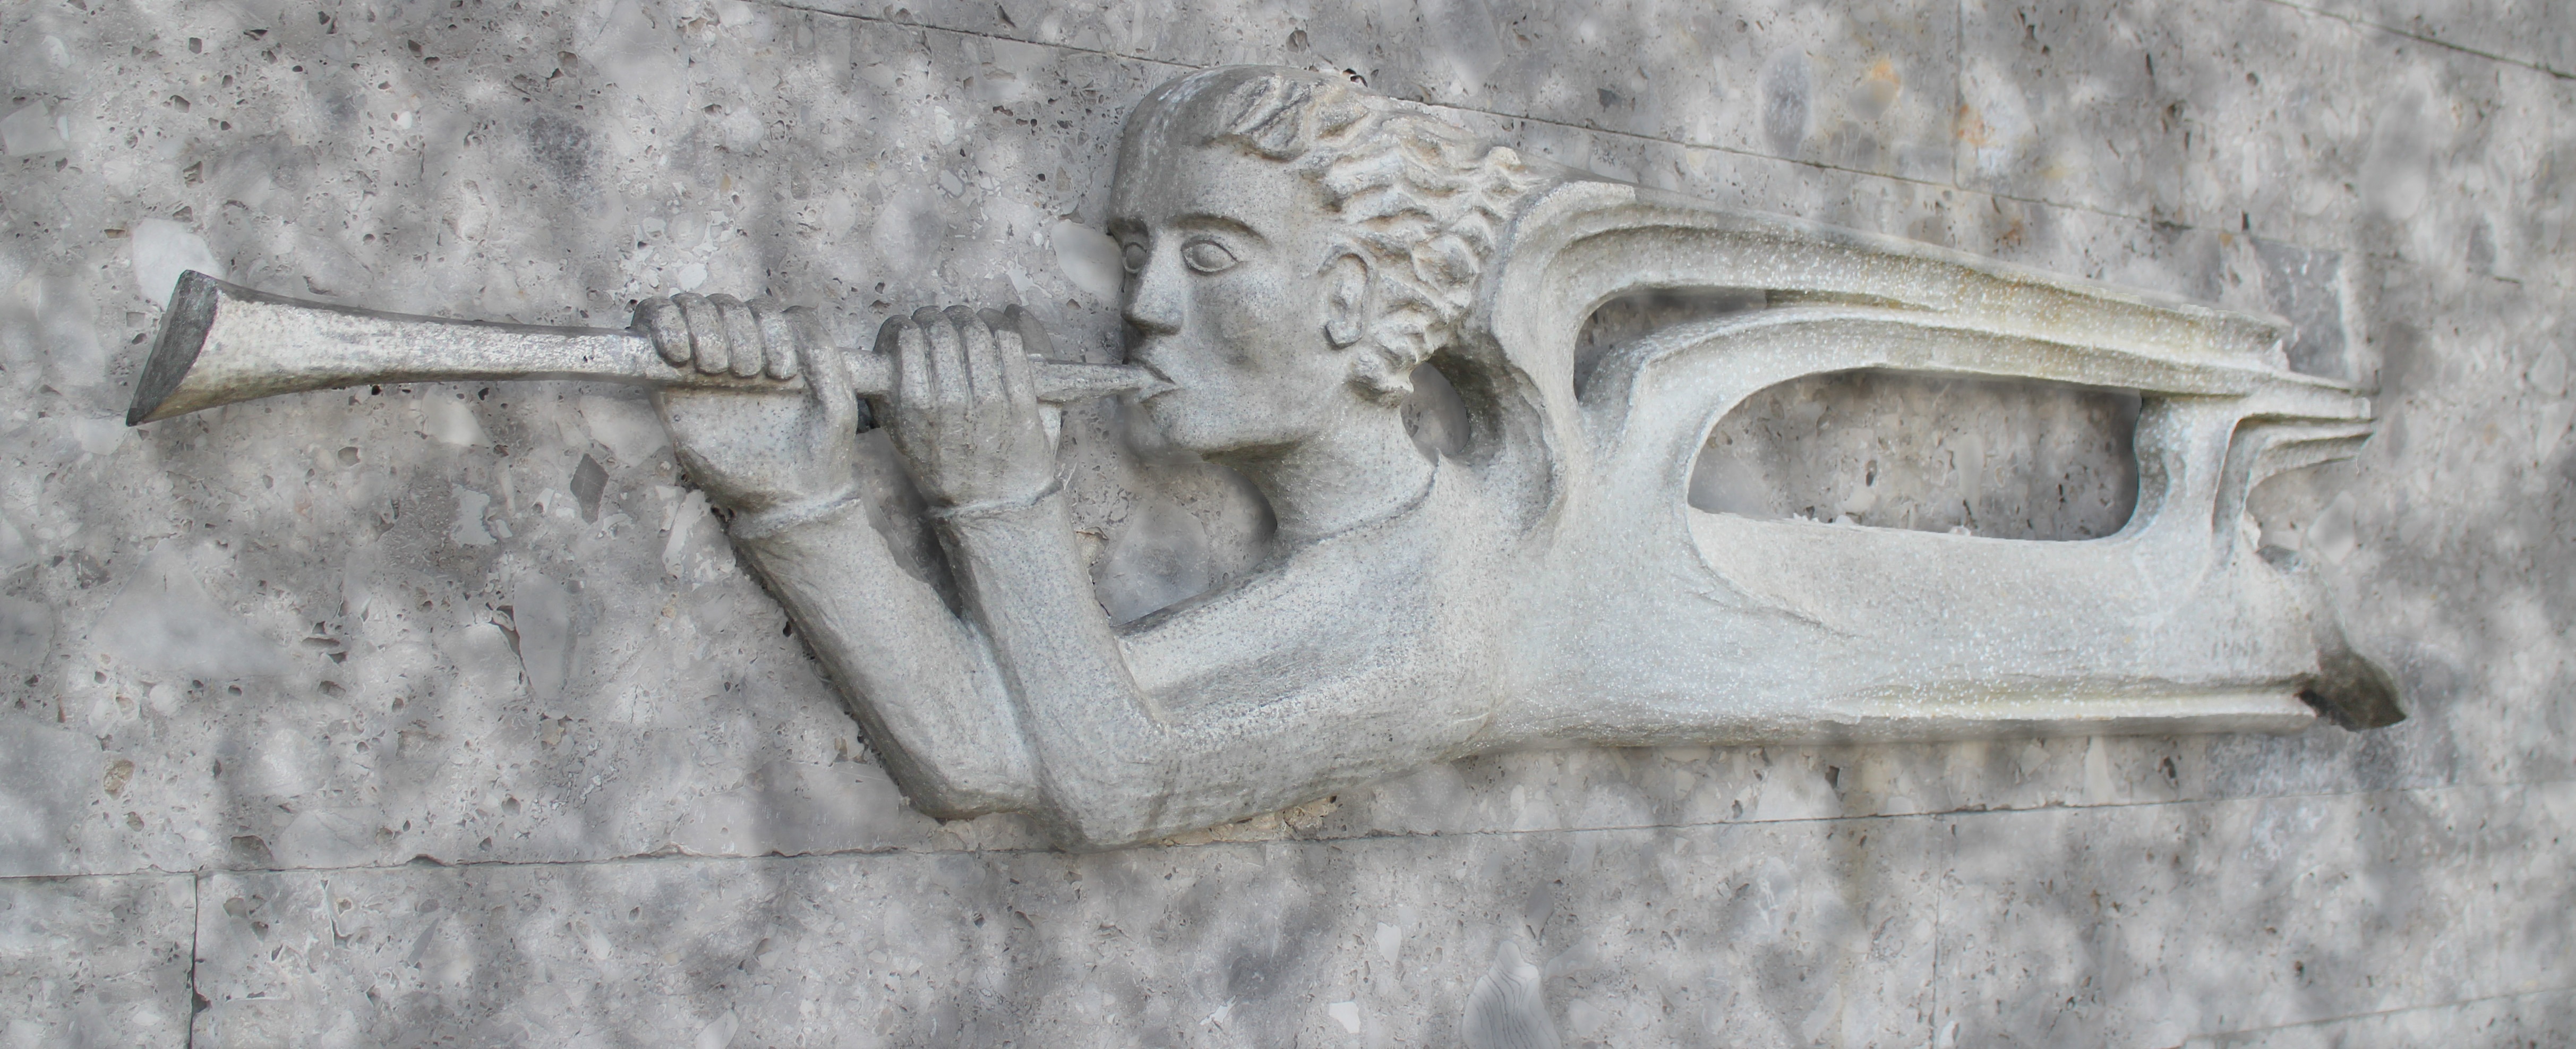
flying, fly, monument, statue, horn, symbol, trombone, sculpture, angel, art, drawing, temple, carving, relief, resurrection, stone carving, ancient history